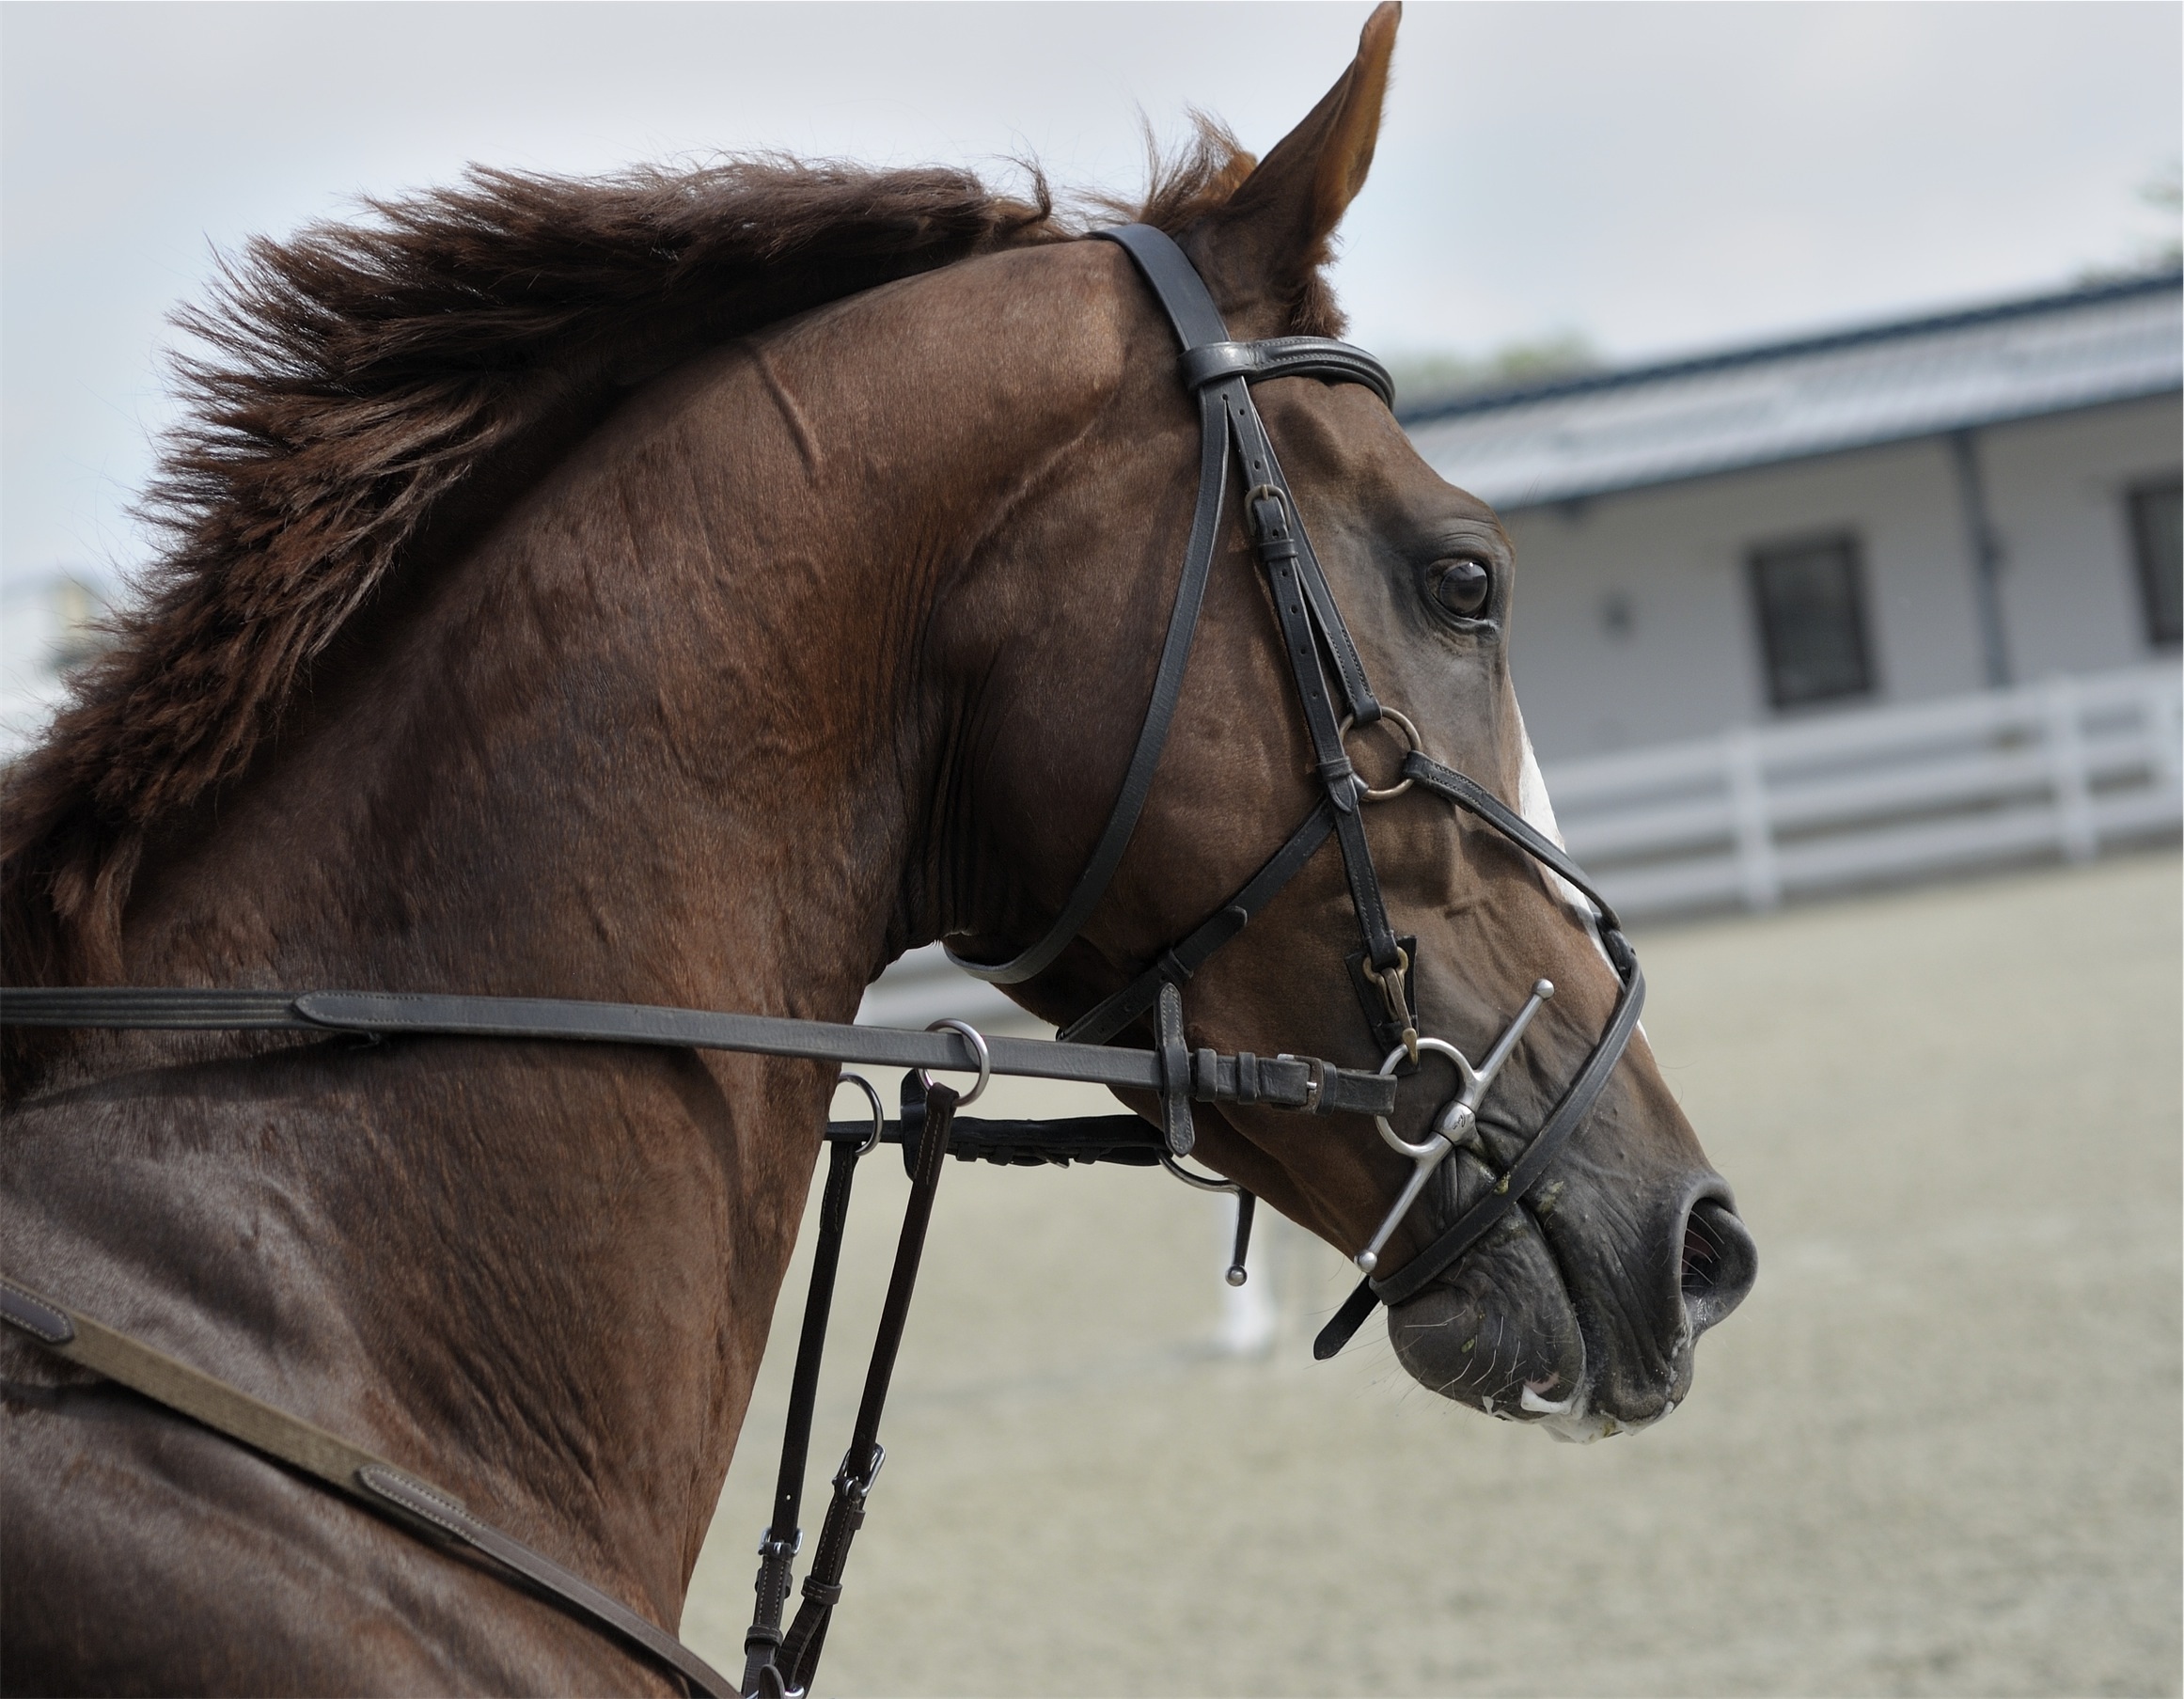
nature, sport, farm, animal, motion, rural, portrait, ranch, horse, brown, rein, mammal, stallion, mane, agriculture, bridle, outdoors, race, competition, power, sports, head, mare, elegance, domestic animals, horse head, halter, western riding, equestrianism, dressage, horse like mammal, mustang horse, horse harness, horse tack, animal sports, english riding, equestrian sport, reining